Pál Tomori

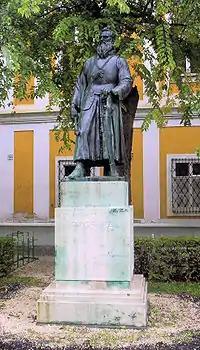
Tomori's romantic statue in Kalocsa

Tomori was born into a common family in Abaúj County. He began his military career serving the noble family of János Bornemisza. In Transylvania he was a Curian clerk, treasury official, and ispán of the Salt Chamber. Tonorin was appointed steward of the castles in Fogaras (present-day Făgăraș) and Munkács (present-day Mukachevo) in 1505.